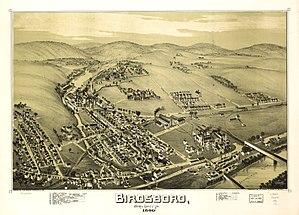
Birdsboro est un borough situé au centre du comté de Berks, en Pennsylvanie, aux États-Unis. En 2010, il comptait une population de 5 163 habitants. Il est incorporé le 11 juillet 1872.